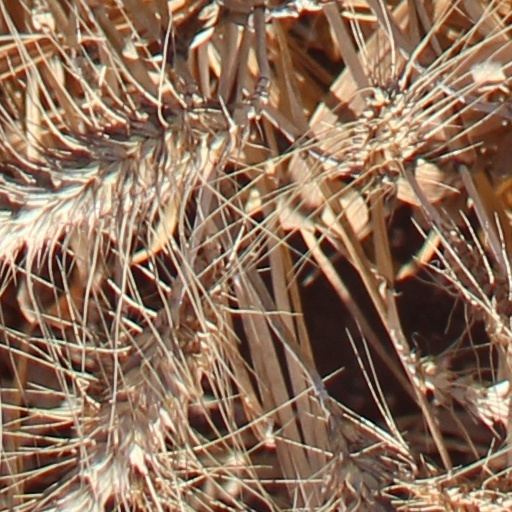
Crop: wheat